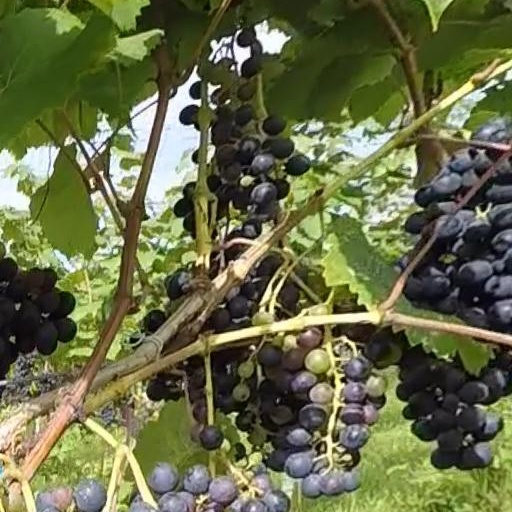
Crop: grape